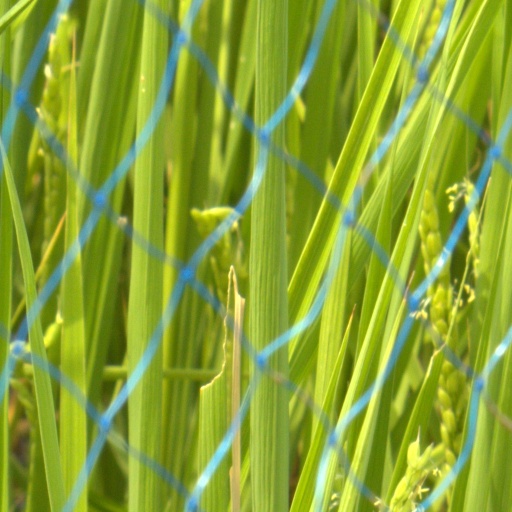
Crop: rice